Hydraulics

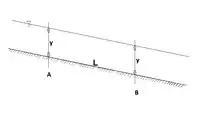
"An open channel", with a uniform depth. "Open-channel hydraulics

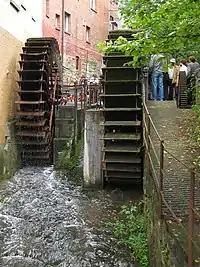
Waterwheels

Hydraulics is a technology and applied science using engineering, chemistry, and other sciences involving the mechanical properties and use of liquids. At a very basic level, hydraulics is the liquid counterpart of pneumatics, which concerns gases. Fluid mechanics provides the theoretical foundation for hydraulics, which focuses on applied engineering using the properties of fluids. In its fluid power applications, hydraulics is used for the generation, control, and transmission of power by the use of pressurized liquids. Hydraulic topics range through some parts of science and most of engineering modules, and they cover concepts such as pipe flow, dam design, fluidics, and fluid control circuitry. The principles of hydraulics are in use naturally in the human body within the vascular system and erectile tissue.